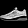
Label: Sneaker